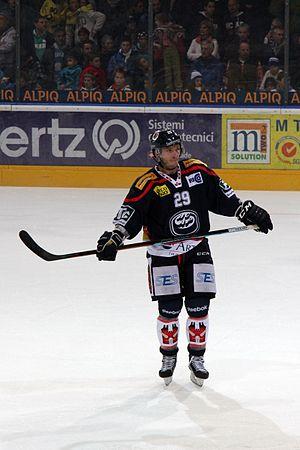
Keith Aucoin (A 29).